Mark Ringer

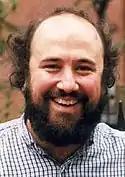
Mark Ringer

Mark Ringer (born December 8, 1959) is an American writer, theater and opera historian, director and actor. Ringer’s books include "Electra and the Empty Urn: Metatheater and Role Playing in Sophocles", a critical analysis of theatrical self-awareness in the seven Sophoclean tragedies, "Opera's First Master: The Musical Dramas of Claudio Monteverdi", which Alan Rich of the LA Weekly described as "an uncommonly well-told accounting of Monteverdi's operatic legacy", "Franz Schubert's Theatre of Song", and "Bach's Operas of the Soul: A Listener's Guide to the Sacred Cantatas". Ringer's work as a director has concentrated on classical plays such as "The Alchemist" and "The Puritan" for R. Thad Taylor's Globe Playhouse and "Hamlet" with Jon Mullich in the title role. Ringer is married to director Barbara Bosch, for whom he played Falstaff in his own adaptation of the two parts of William Shakespeare's "Henry IV" as well as Polonius and the Gravedigger in "The Heart of My Mystery: The Hamlet Project". His performances for other directors include Malvolio in "Twelfth Night," Zeus in "Iliad," Nick Bottom in "A Midsummer Night's Dream", and Baptista in "Taming of the Shrew". Ringer is a Professor of Theatre Arts and holds the title of Distinguished Chair at Marymount Manhattan College.